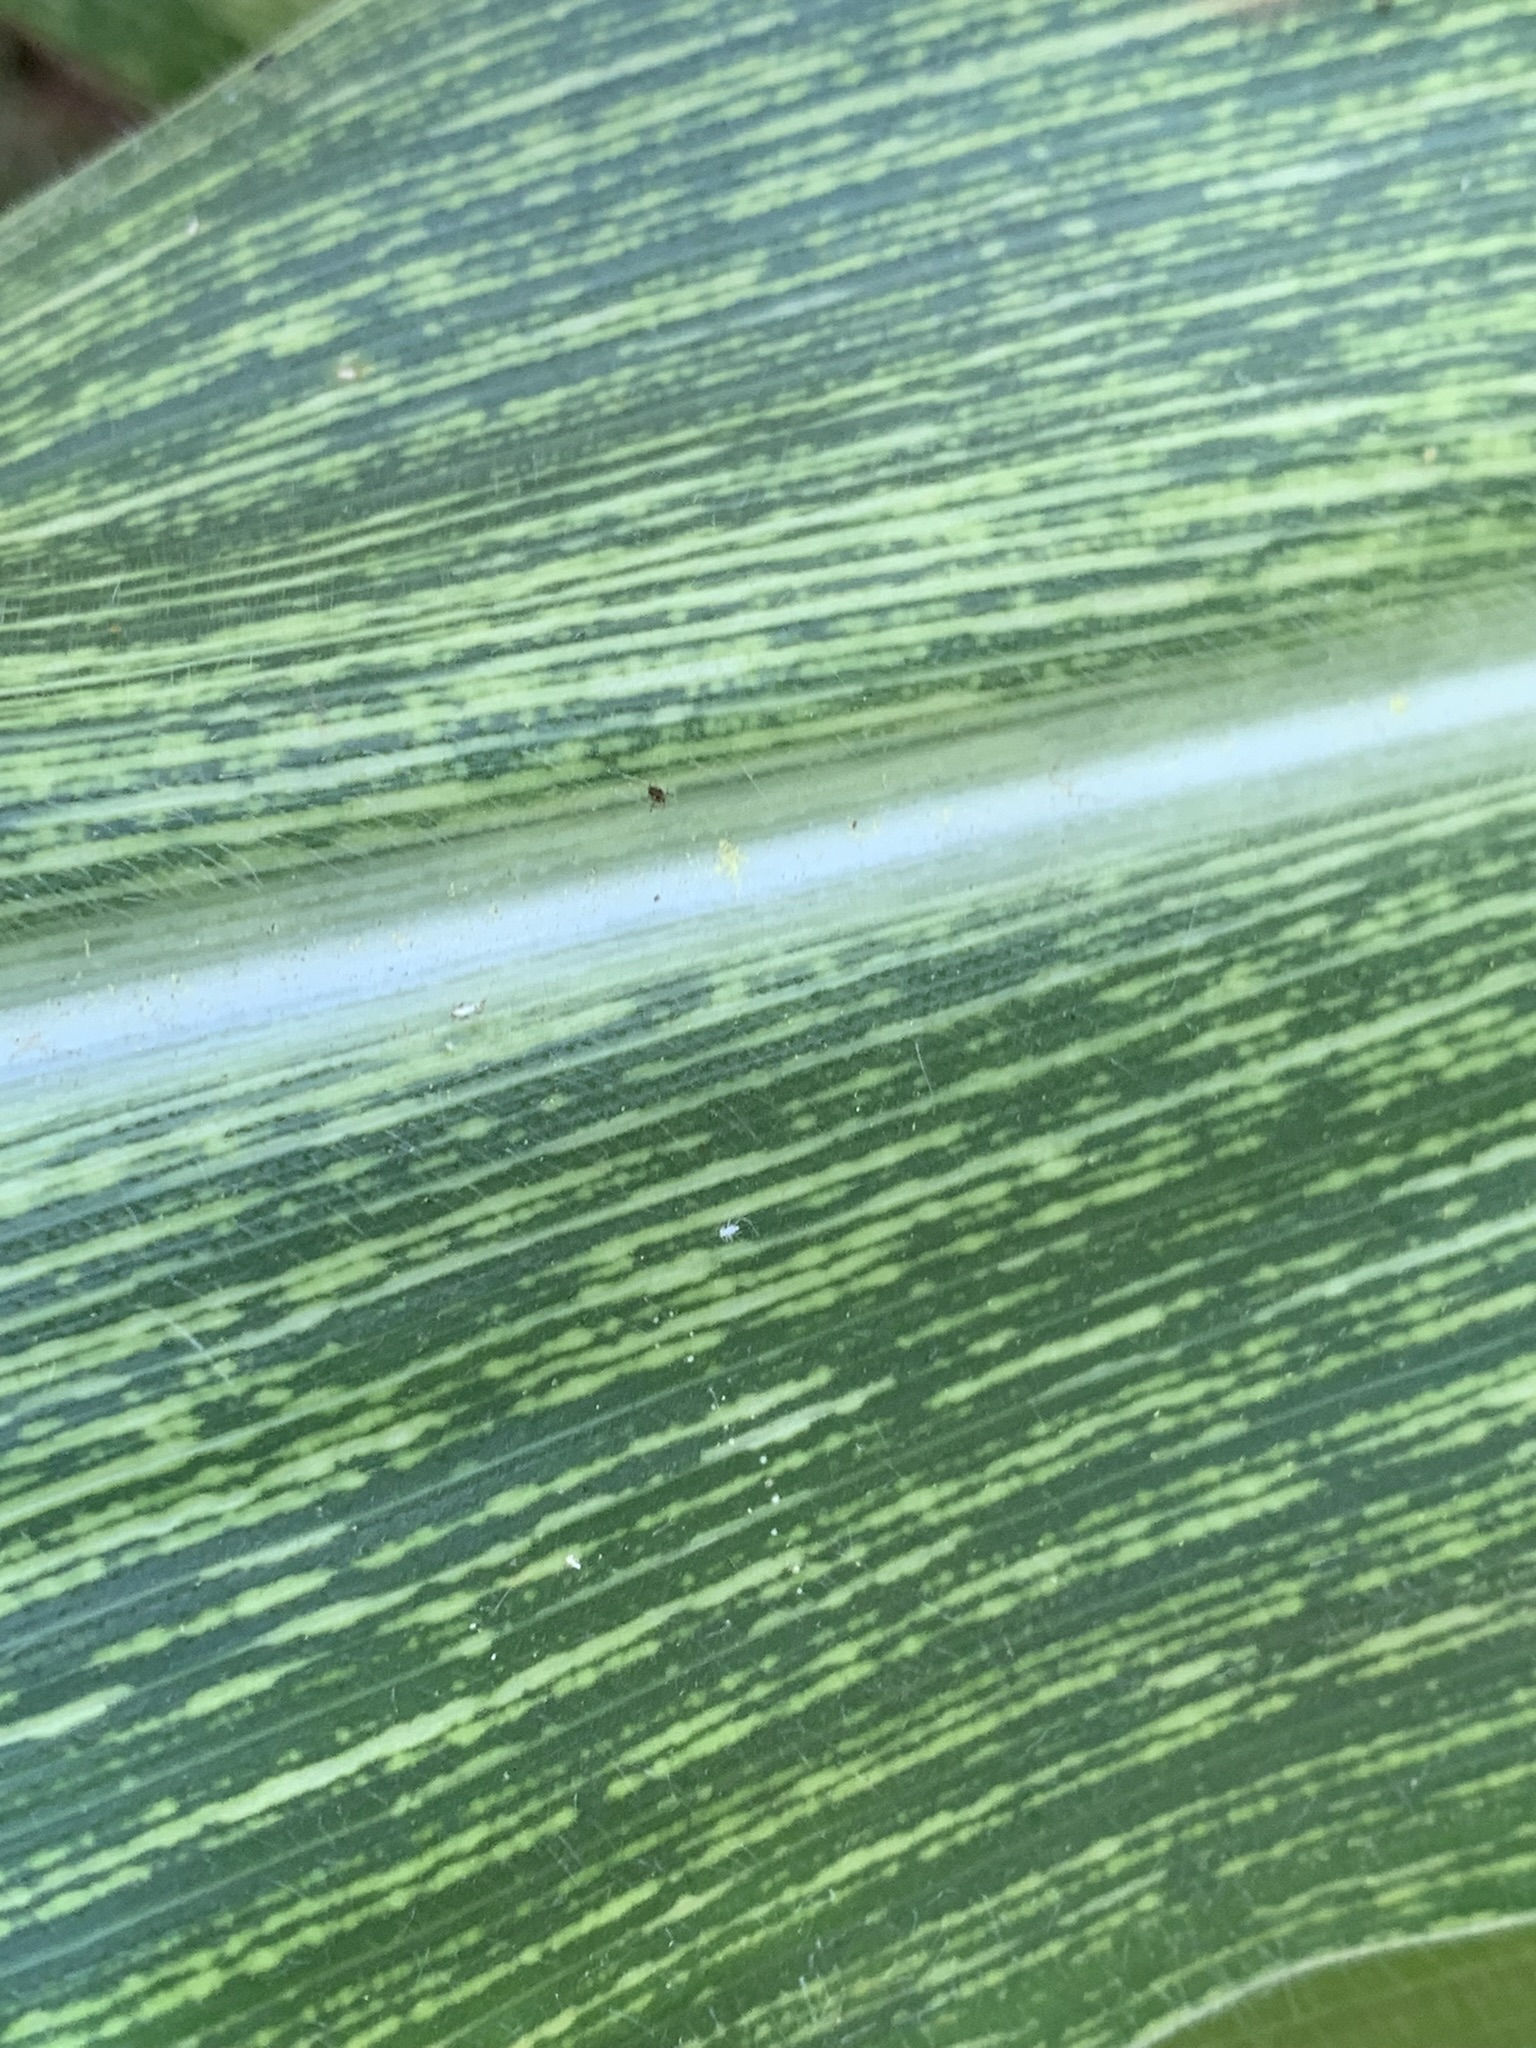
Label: MSV